Vacuum sewer

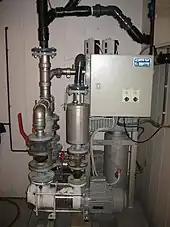
A vacuum station for a student dorm in Norway, providing suction for all the vacuum toilets in the dorm

While the valve is open, the resulting differential pressure between atmosphere and vacuum becomes the driving force and transports the wastewater and air towards the vacuum station. Besides these collection chambers, no other manholes, neither for changes in direction, nor for inspection or connection of branch lines, are necessary. High flow velocities keep the system free of any blockages or sedimentation.